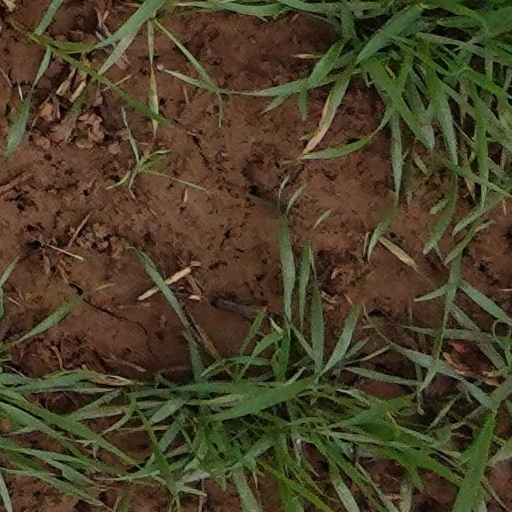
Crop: wheat